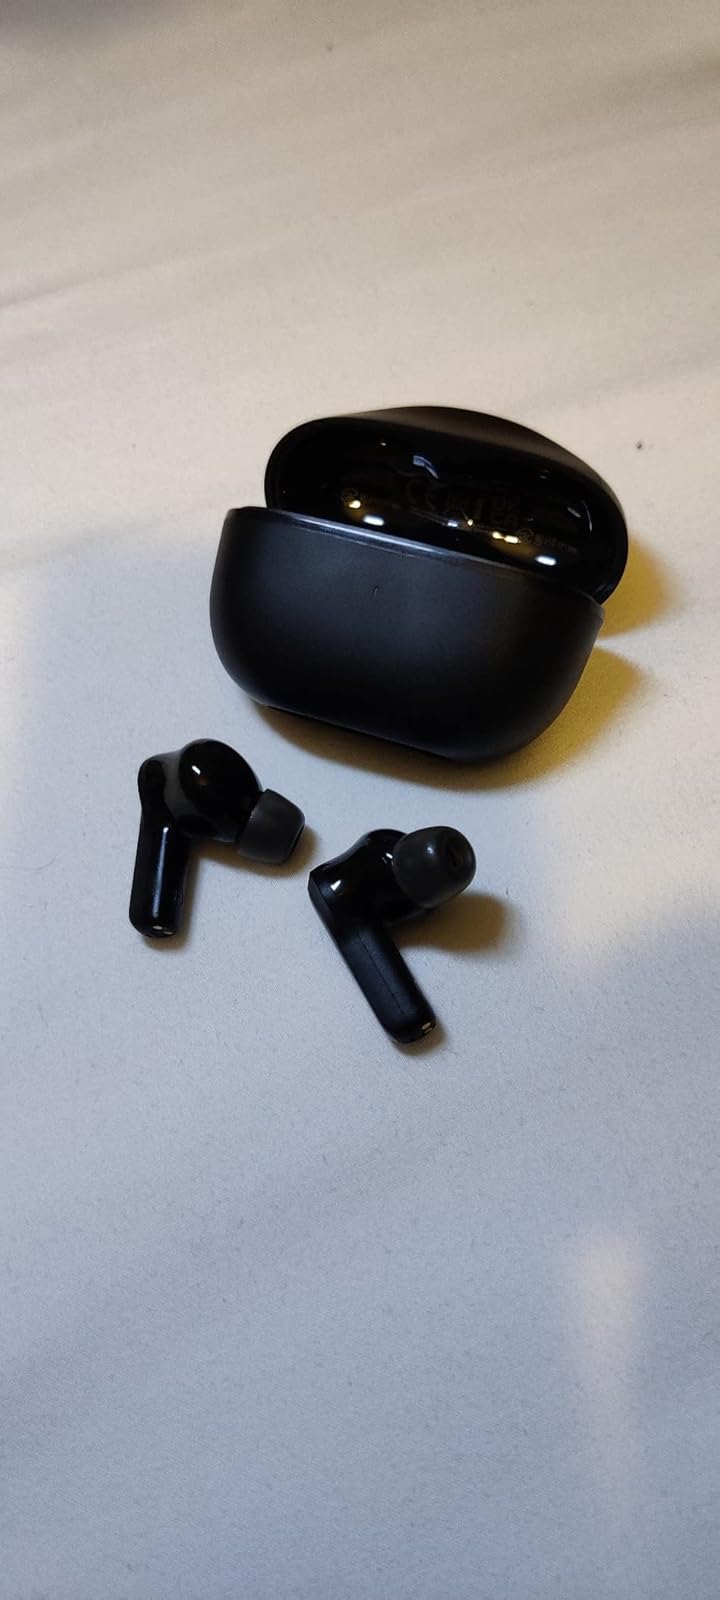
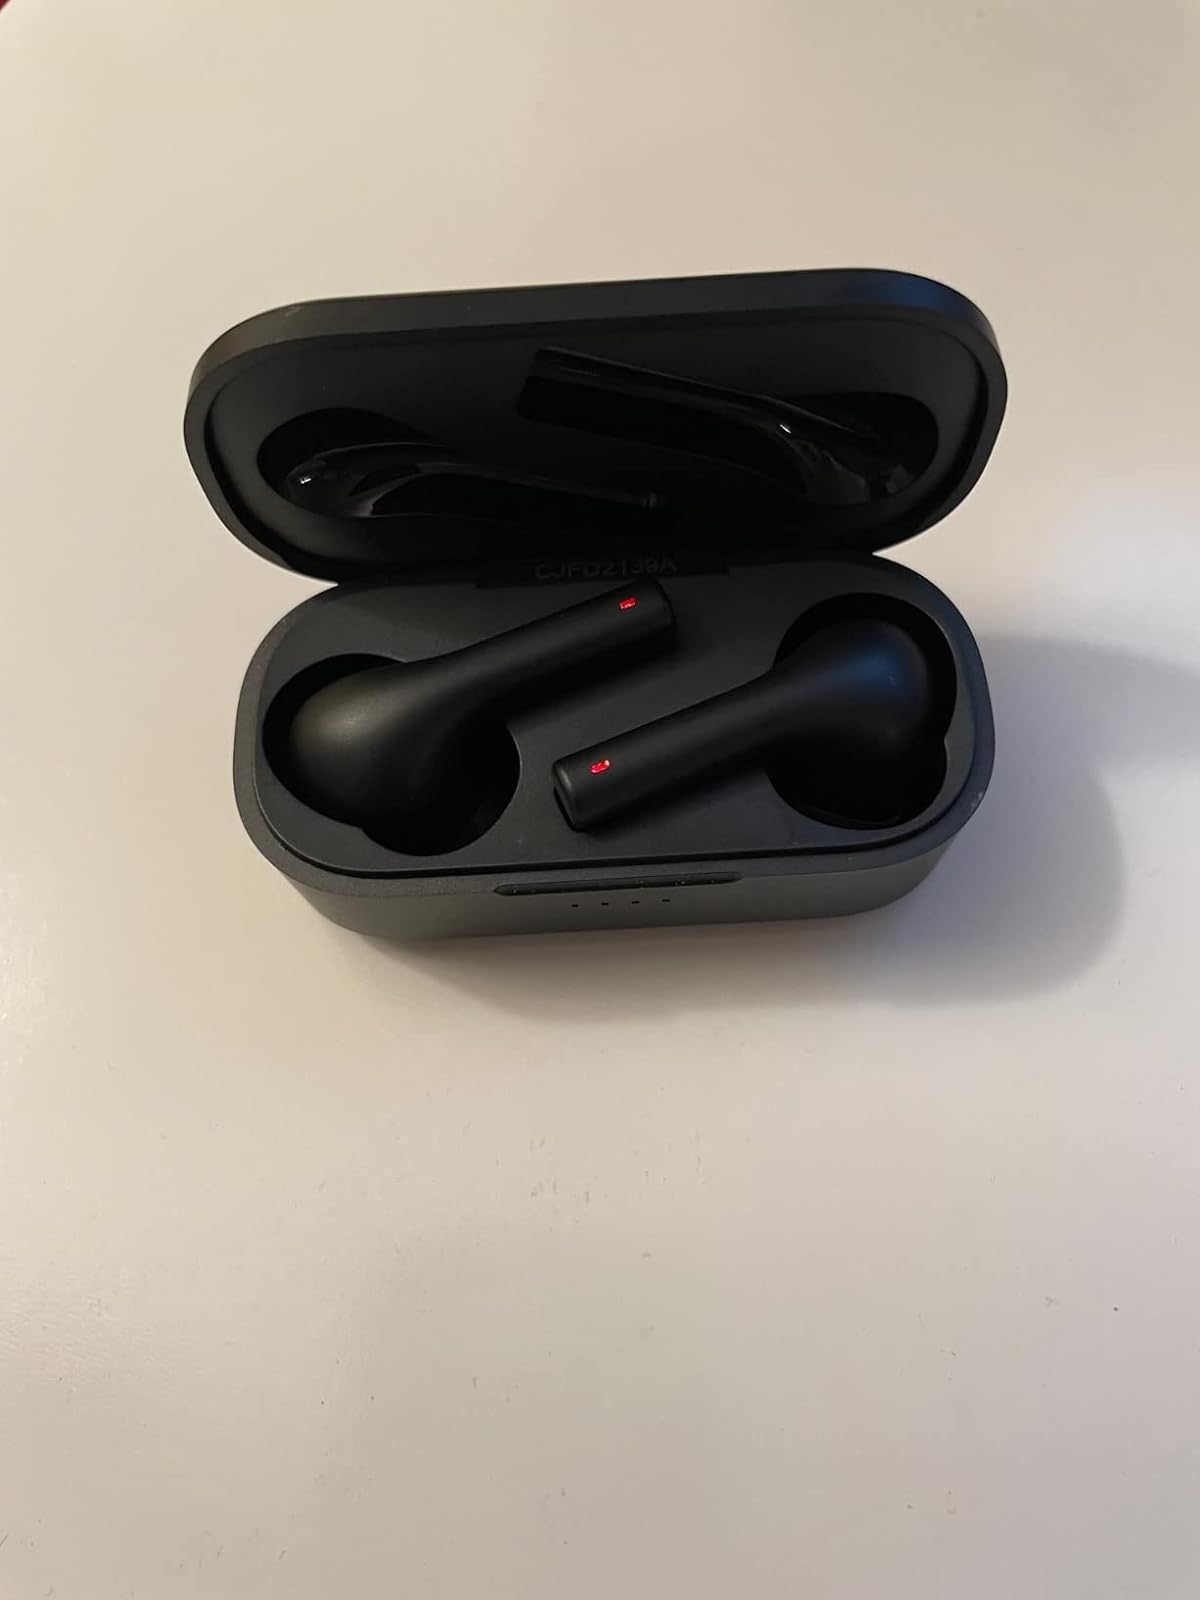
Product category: earbuds
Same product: no